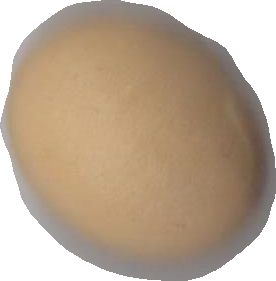
Variety: Grobogan